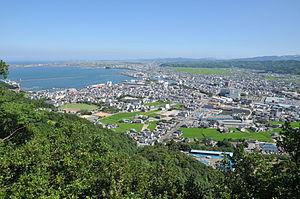
Komatsushima est une ville du Japon située sur l'île de Shikoku, dans la préfecture de Tokushima, au Japon.